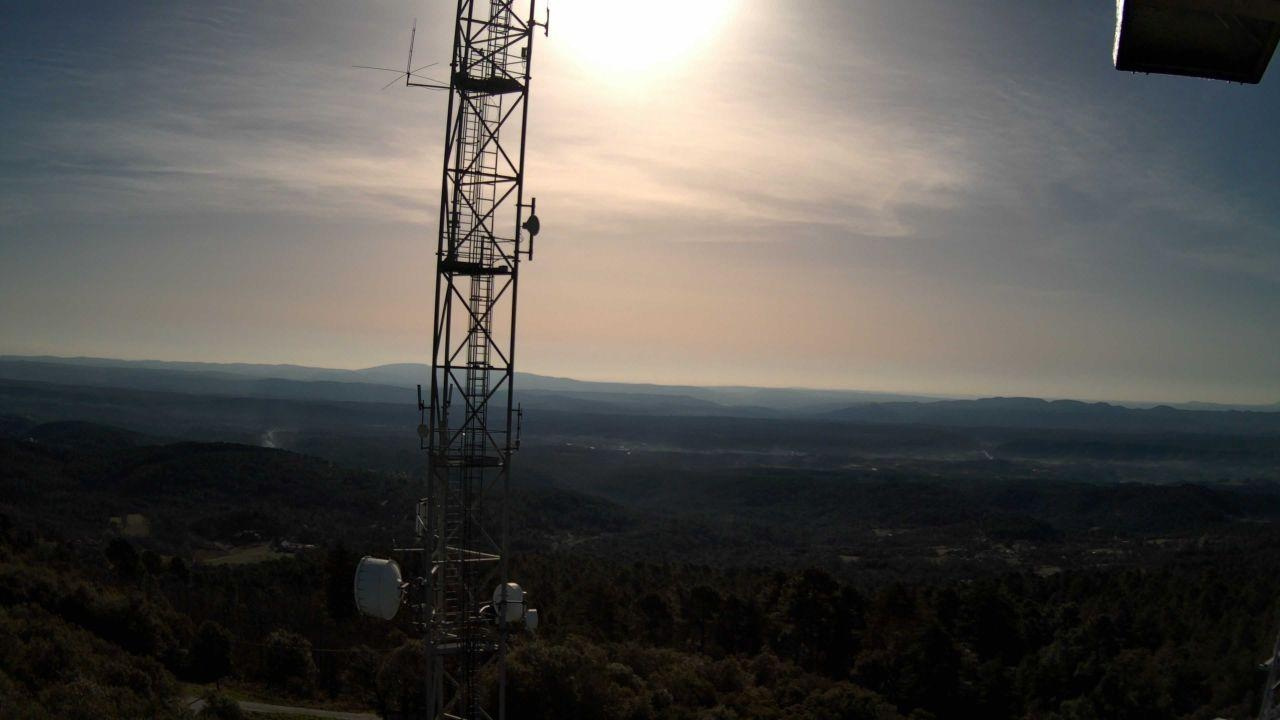
Fire: no
Smoke: yes